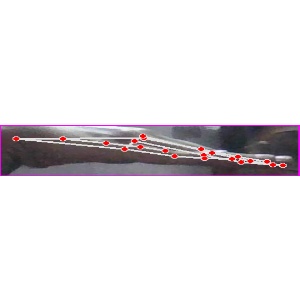
अक्षर: ज